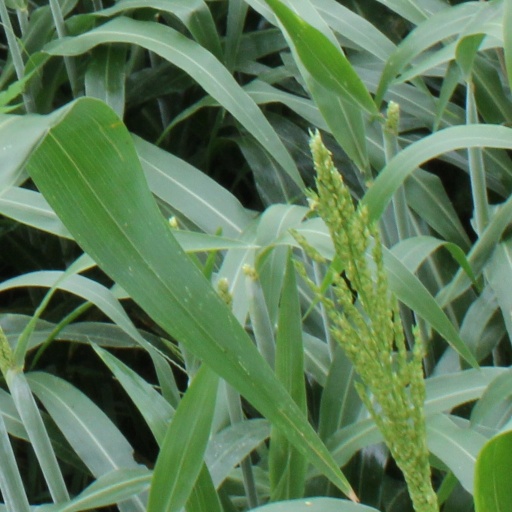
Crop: sorghum